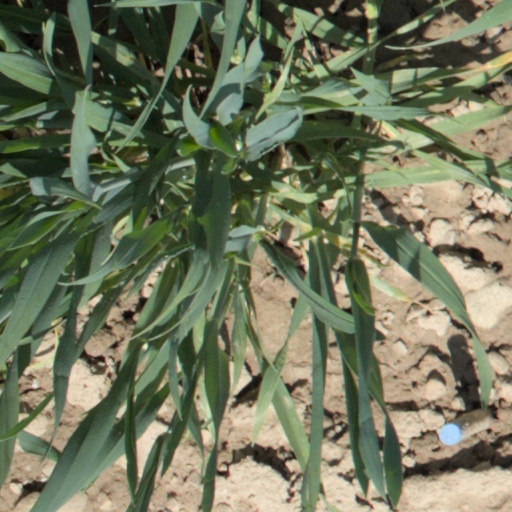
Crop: wheat